Wrinstone

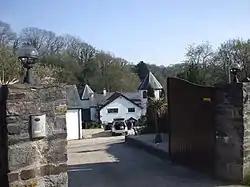
Wrinstone House

Wrinstone or Wrinston is a medieval hamlet, just east of Wenvoe, Vale of Glamorgan, south Wales. The Wrinstone estate was variously also known as Wrenston, Wrencheston or Wrenchester. The Barry Railway line ran past the hamlet and entered the Wenvoe Tunnel just to the north near Wenvoe Quarry. It closed after a fire in 1963.